Wrexham County Borough

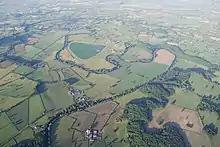
Aerial view of Bangor-on-Dee racecourse (dark green patch), surrounded by the meandering River Dee

Wrexham is regarded as the "spiritual home of Welsh football", with a Football Museum for Wales proposed to be set up in the city. The county borough is home to the oldest club in Wales and third oldest association football club in the World, Wrexham A.F.C., which plays in the oldest stadium in Wales. The Football Association of Wales was founded on 2 February 1876 at the Wynnstay Arms Hotel in Wrexham. The first association football match in Wales is said to have been in or near Wrexham.